Théâtre Historique

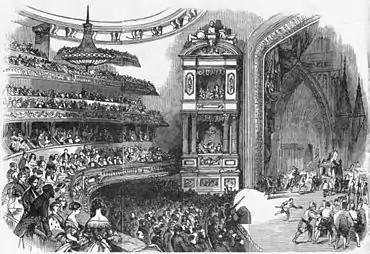
View of the interior during the opening performance

Originally the theatre was supposed to be named after its primary patron, the Duke of Montpensier, but his father Louis-Philippe did not think it proper that a theatre should be named after his son. Dumas proposed Théâtre Européen as an alternative, but this triggered dissension among the other parties involved, and it was eventually decided that the name would be disrespectful of the Théâtre Français. Védel finally proposed Théâtre Historique, which was considered particularly appropriate as the repertory was to consist mainly of dramatizations of Dumas's historical romances. This name was ratified by the government minister on 23 December 1846.